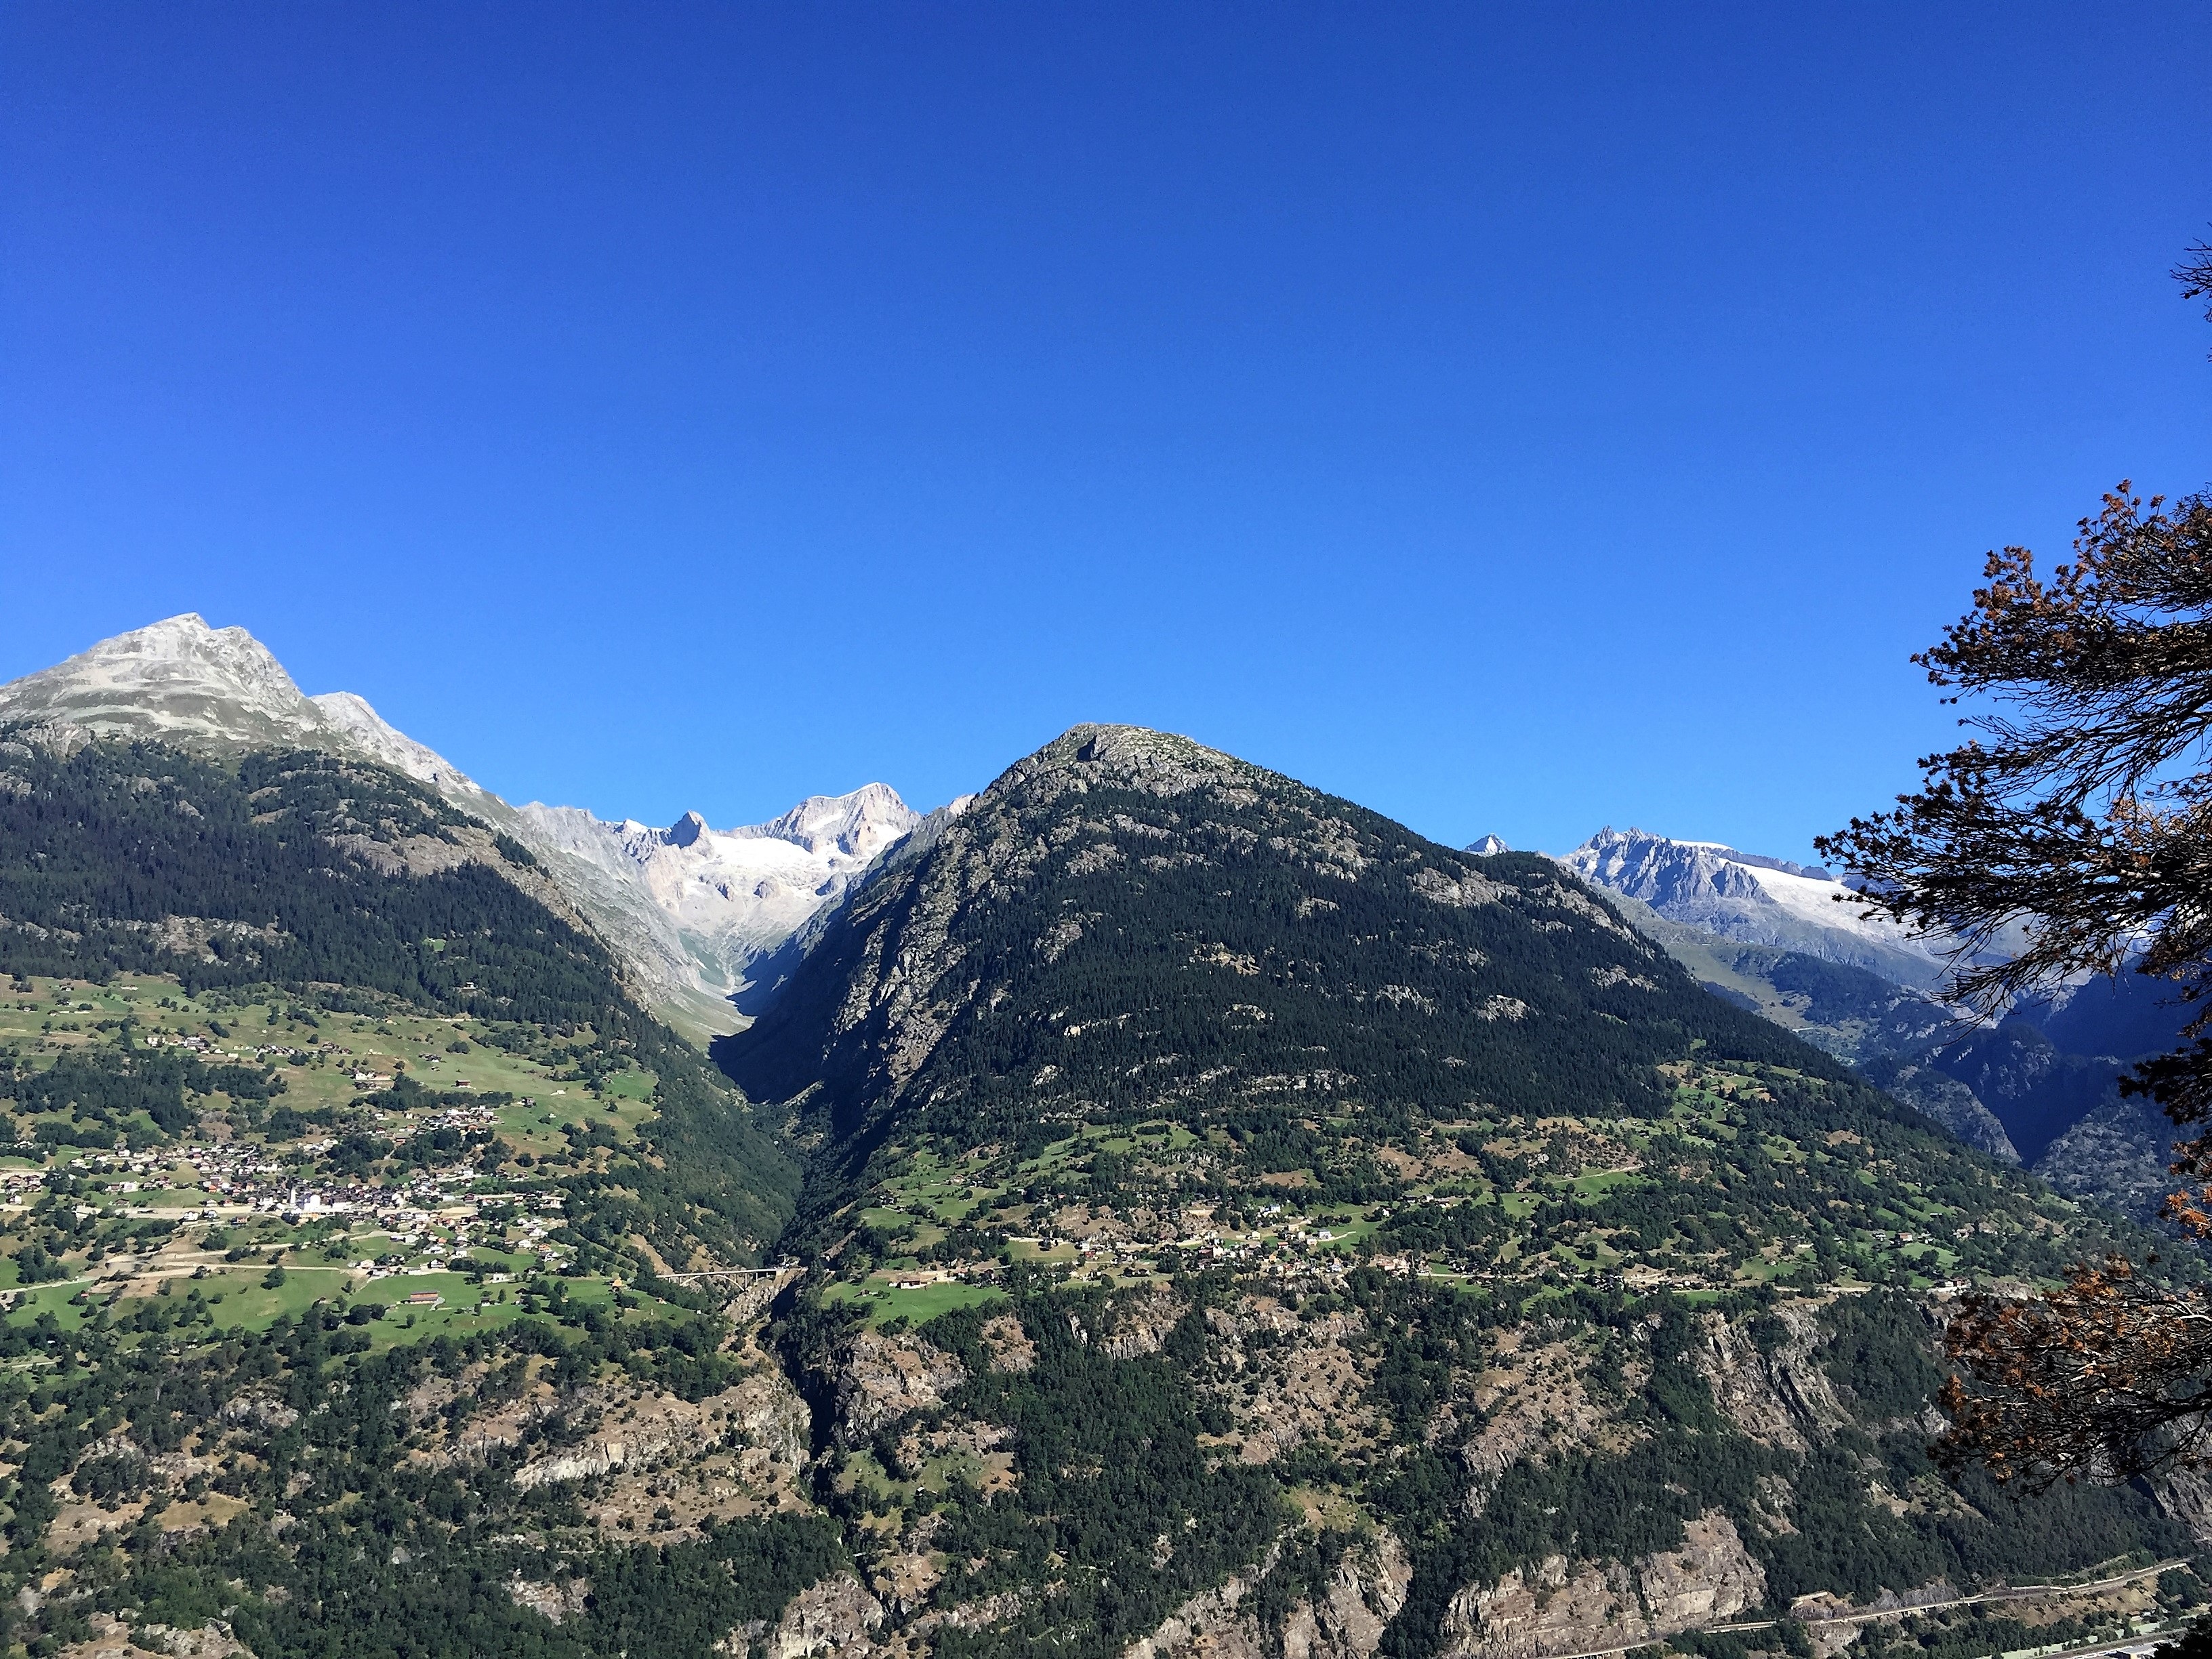
landscape, nature, wilderness, walking, mountain, snow, sky, hiking, sport, wheel, adventure, bike, valley, mountain range, summer, travel, green, high, park, holiday, alpine, blue, ridge, summit, height, south, relaxation, alps, vegetation, backpacking, swiss, plateau, switzerland, fell, target, recovery, landform, mountain pass, zermatt, matterhorn, geographical feature, mountainous landforms, swiss made